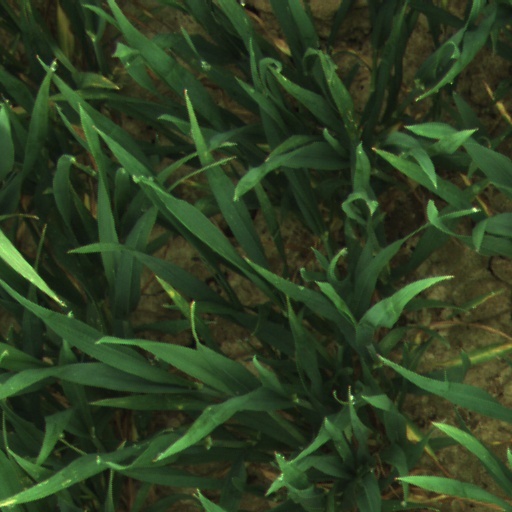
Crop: wheat